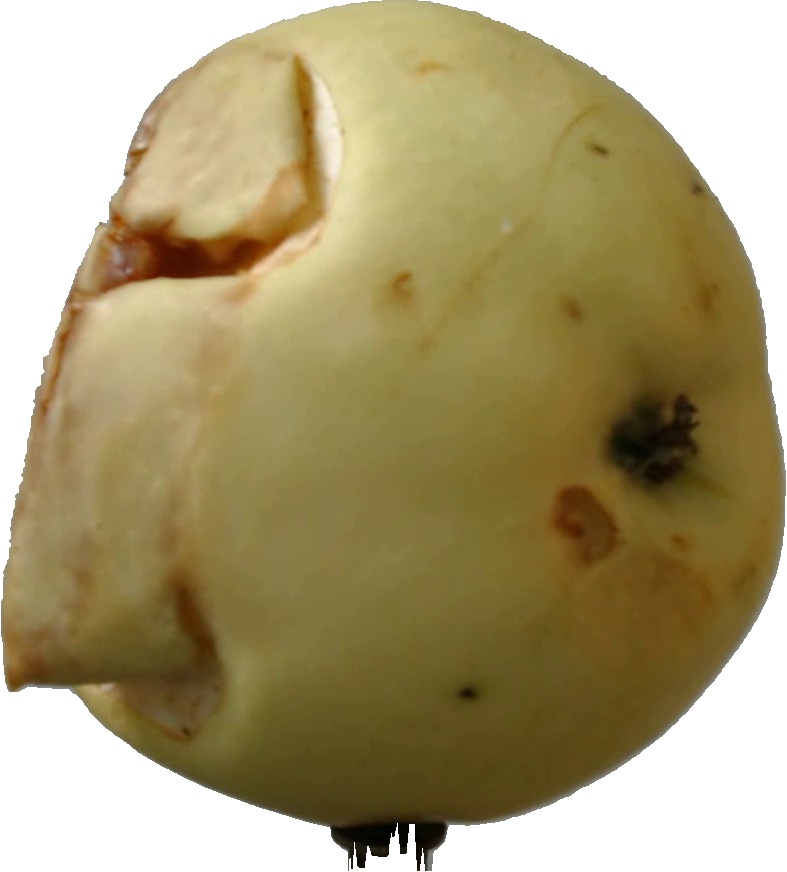
Label: apple_hit_1